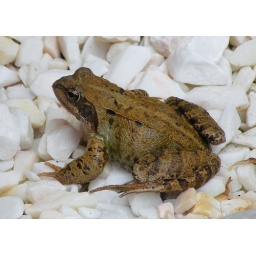
Nice common frog sitting in my neighbours flower boarder Weybourne.